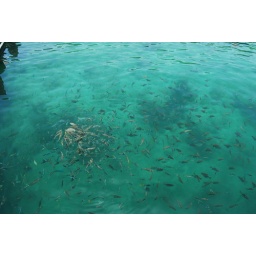
fish in the water by the dock of Manukan island